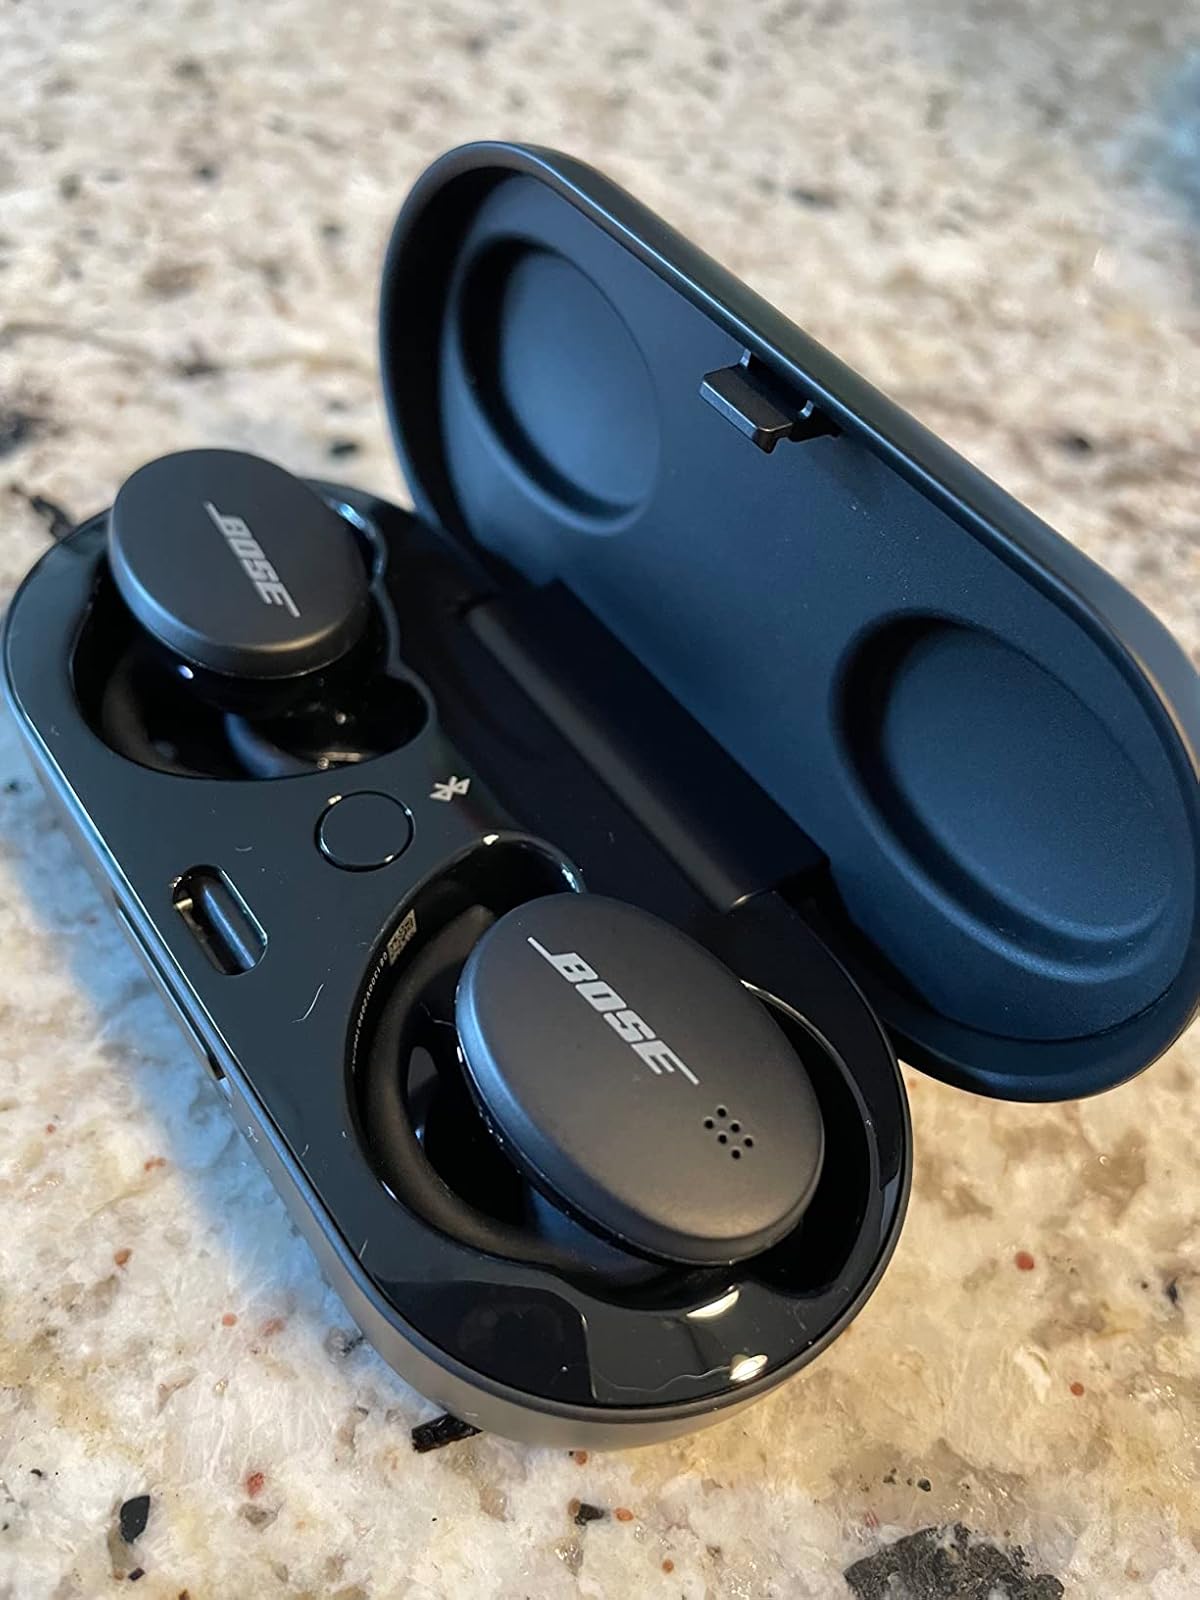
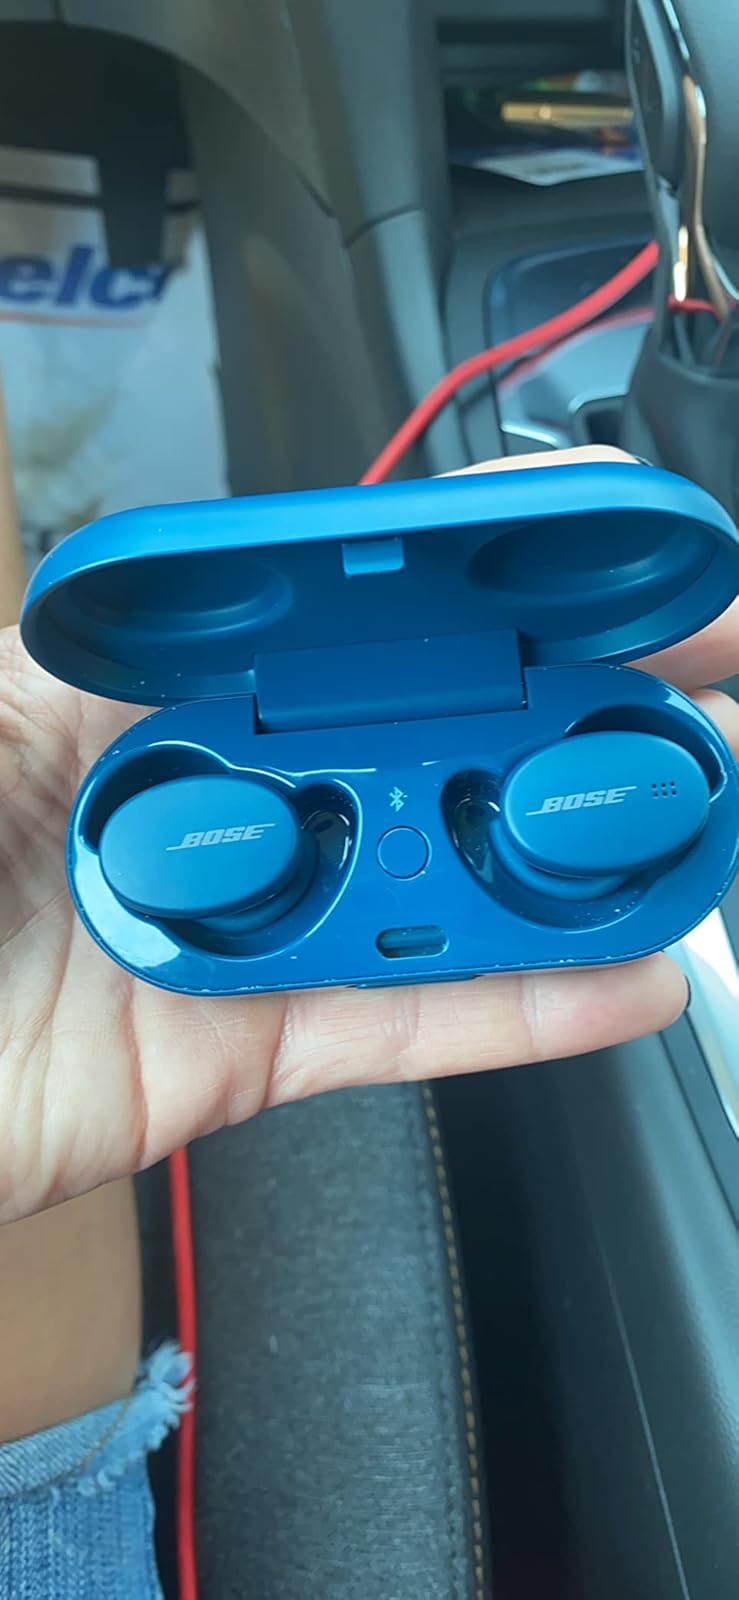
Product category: earbuds
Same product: no